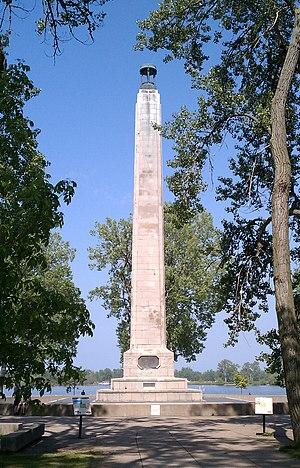
Le Perry Monument est un mémorial américain à Millcreek Township, dans le comté d'Érié, en Pennsylvanie. Il est situé au bord du lac Érié dans le parc d'État de Presque Isle. Il commémore Oliver Hazard Perry et sa victoire au terme de la bataille du lac Érié pendant la guerre anglo-américaine de 1812.